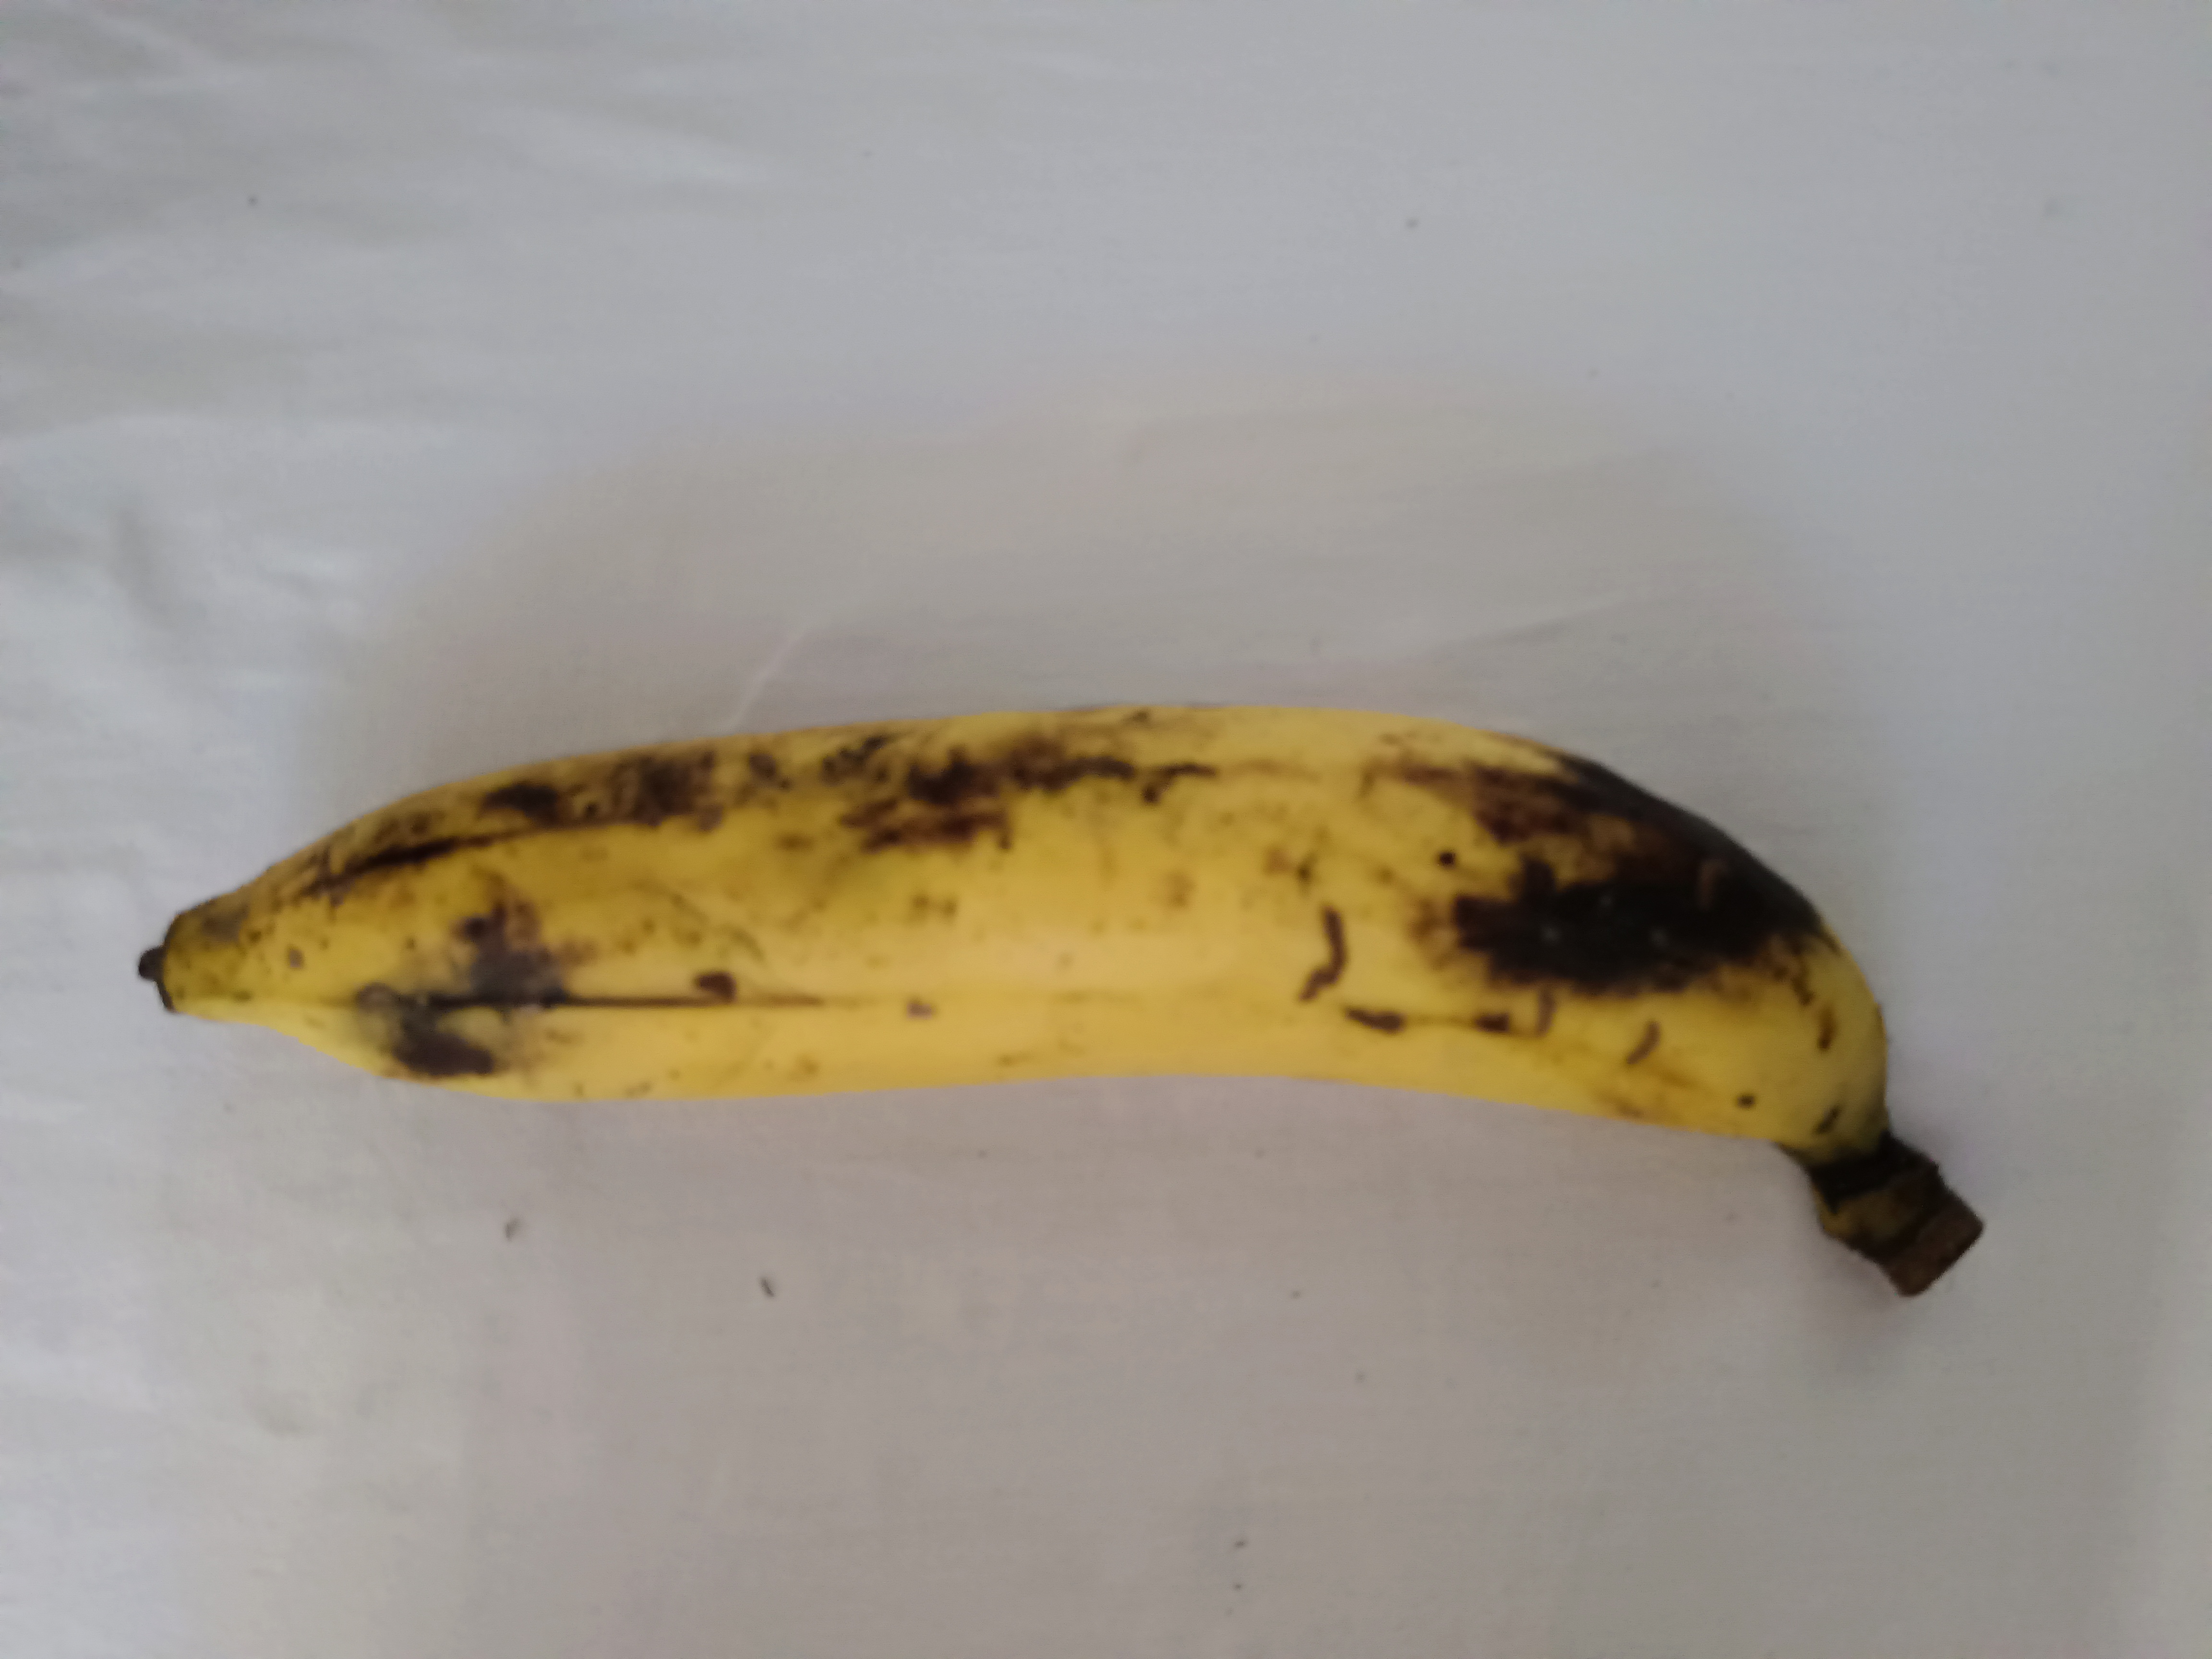
Banana variety: Shagor